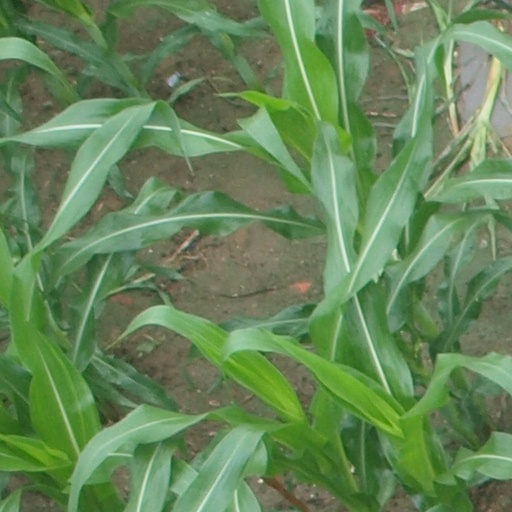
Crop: maize; corn